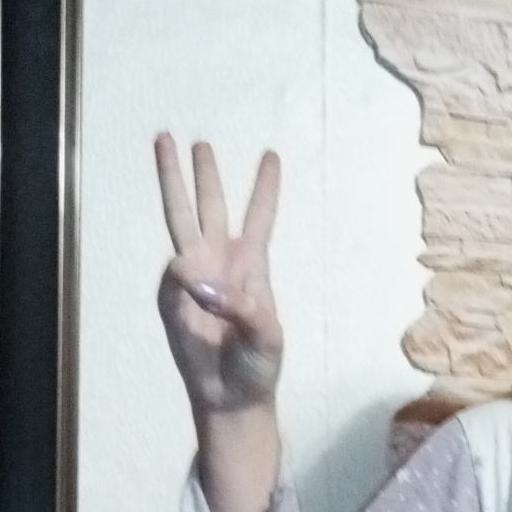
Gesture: three